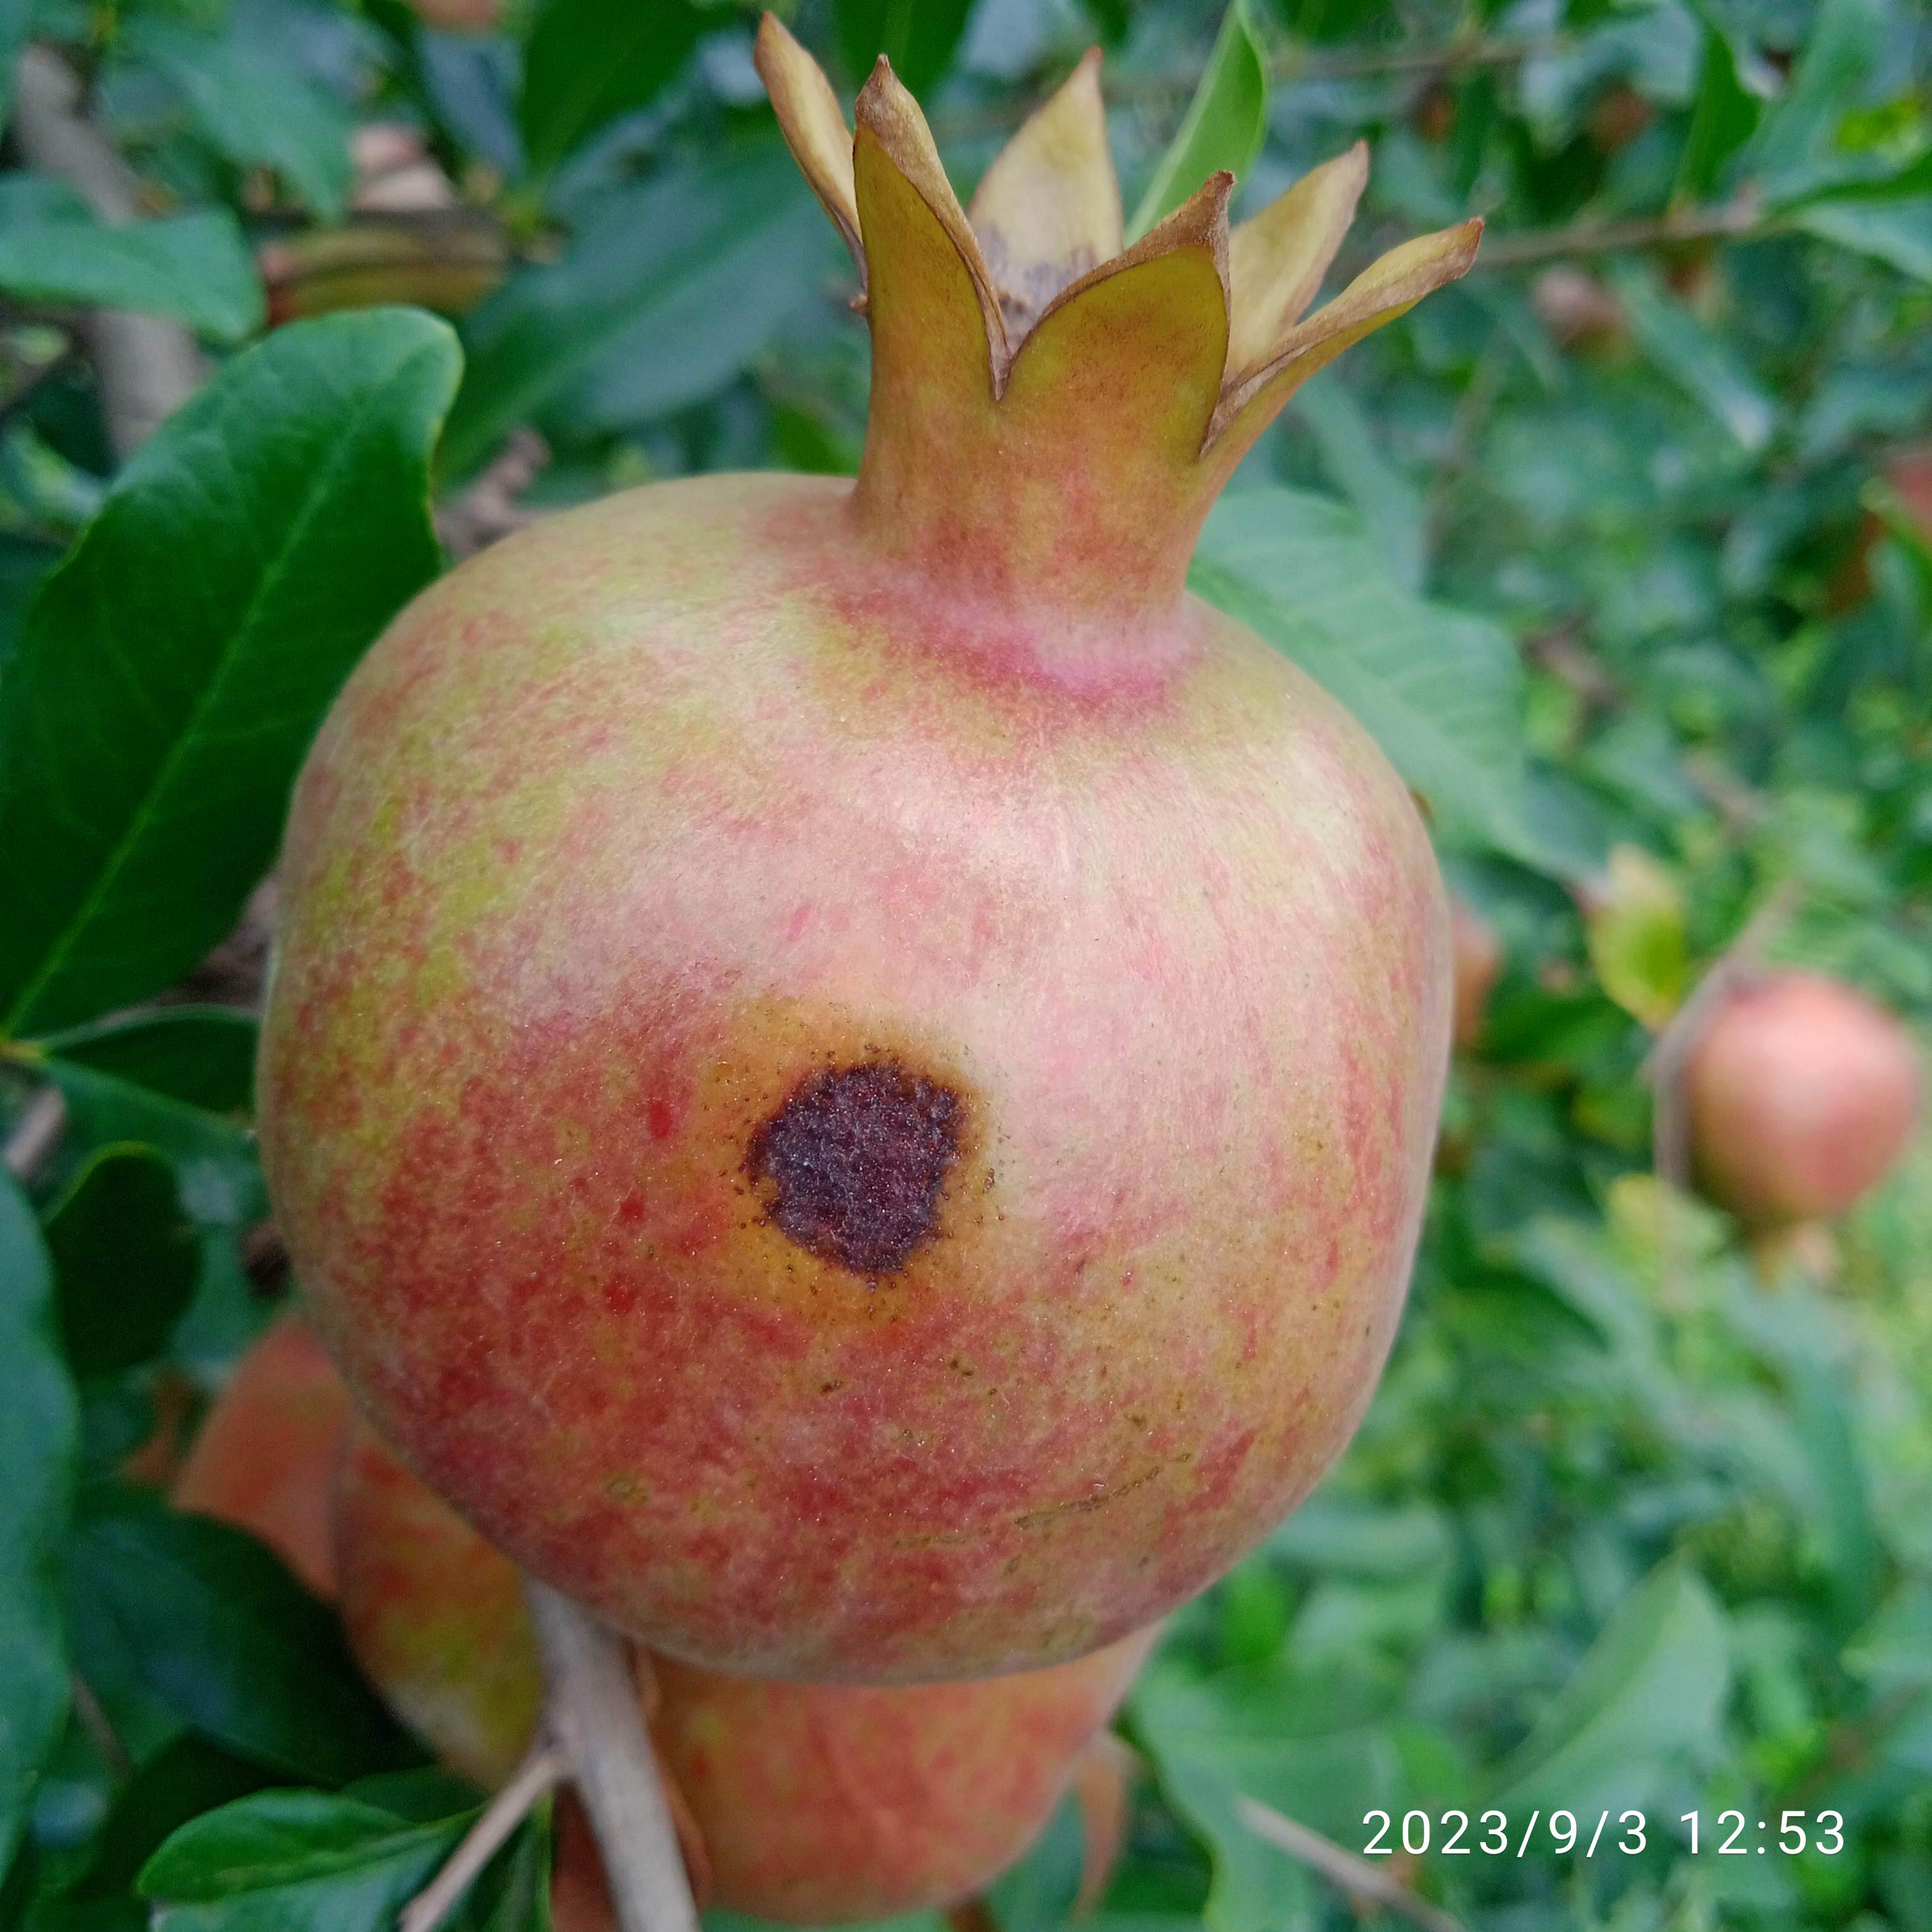
Label: Anthracnose